Hobbit

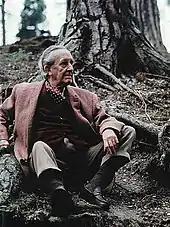
Tolkien stated that he liked gardens, trees, and wearing waistcoats, just as hobbits did; he was often photographed with trees.

In his writings, Tolkien depicted hobbits as fond of an unadventurous, bucolic and simple life of farming, eating, and socializing, although capable of defending their homes courageously if the need arises. They would enjoy six meals a day, if they could get them. They claimed to have invented the art of smoking pipe-weed.